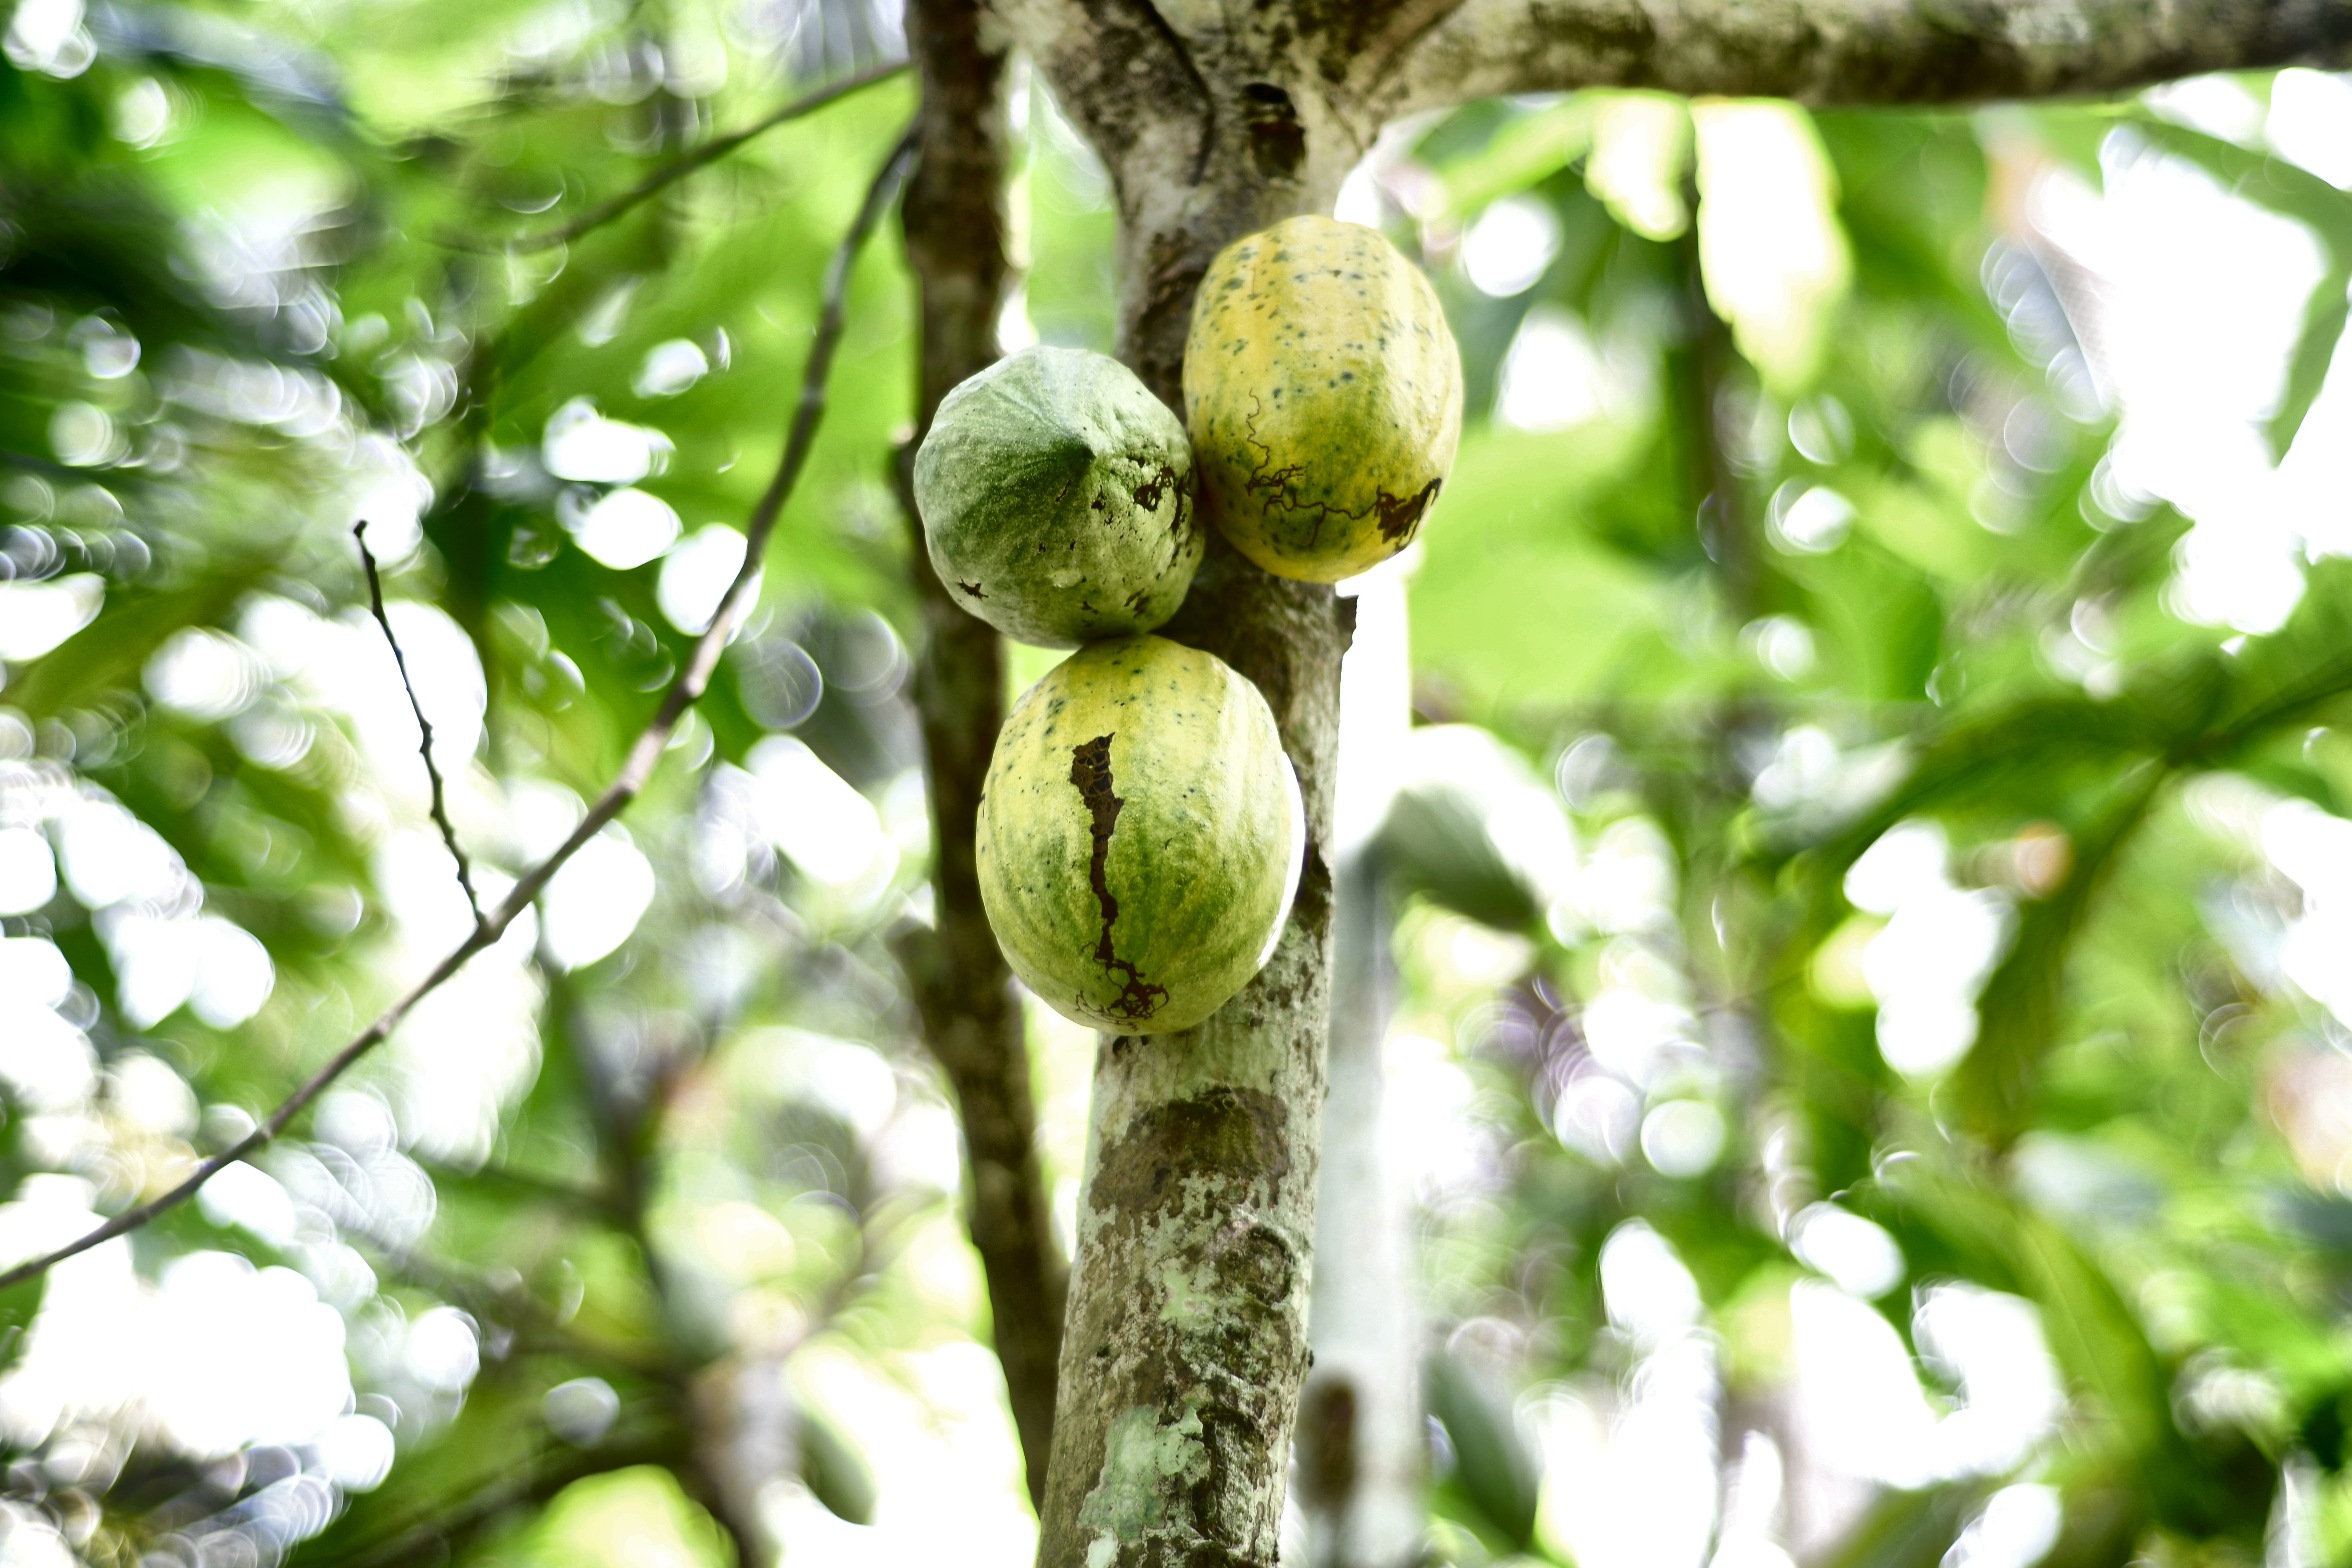
Maturity: mature
Variety: Amelonado